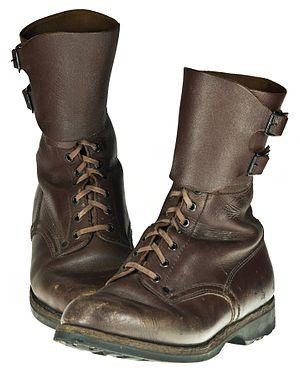
Rangers utilisées par l'Armée polonaise jusque dans les années 90.